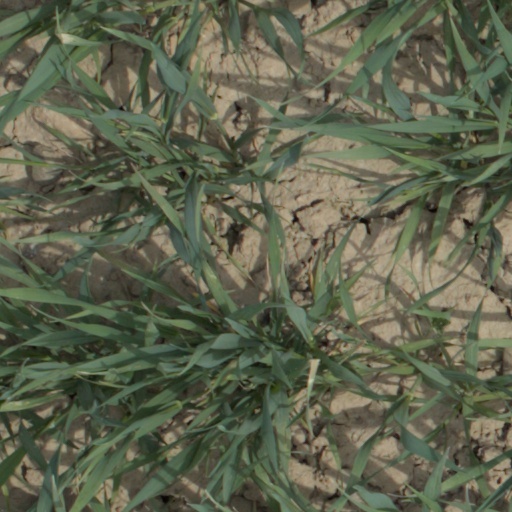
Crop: wheat